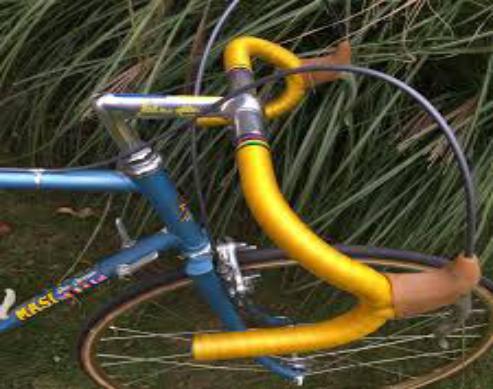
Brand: masi bicycles
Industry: Transportation